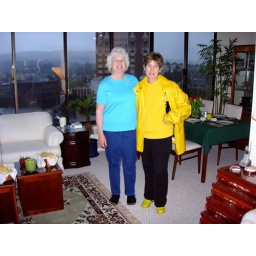
Mary Lel's home overlooking the lake in Oakland